Luchsingen

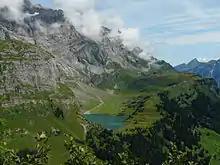
Glärnisch and Oberblegisee above the village

Luchsingen is located in the valley of the Linth river, with the village located on the west bank of the river at an elevation of approximately . Leuggelbach lies to the north, whilst Hätzingen lies across the river to the south. Besides the village of Luchsingen, the area includes the hamlet of Adlenbach and the vacation home development of Schlatt. Above the village to the west is the valley of the Bächibach stream and the Oberblegisee lake (at an elevation of ), which are below the mountains of Eggstock, Bös Fulen, Rüchigrat and Glärnisch.